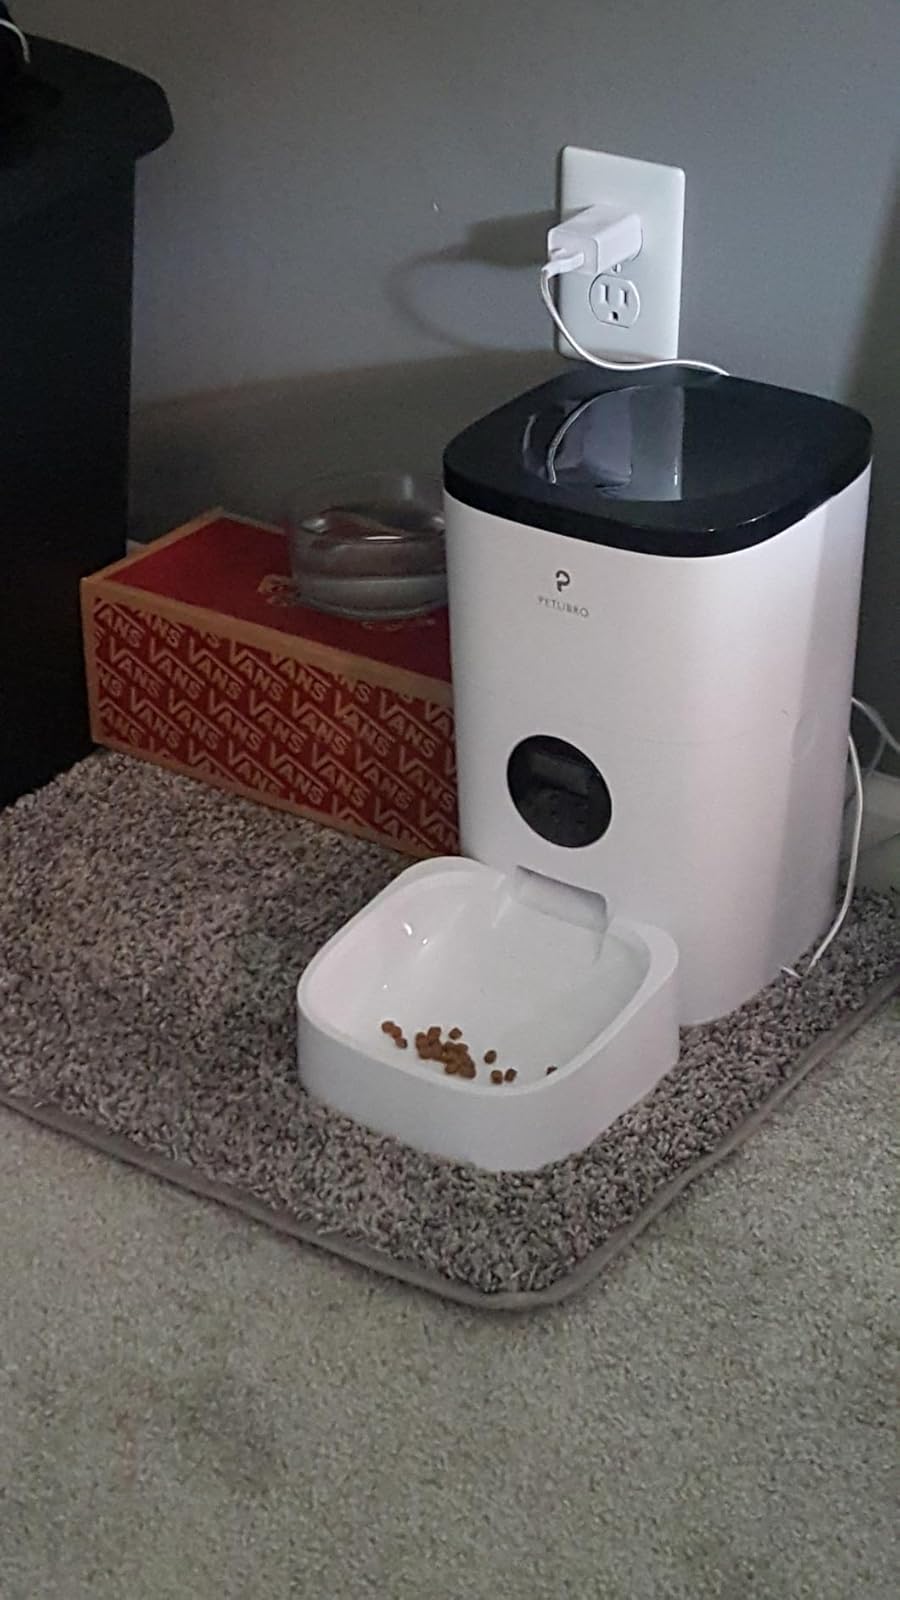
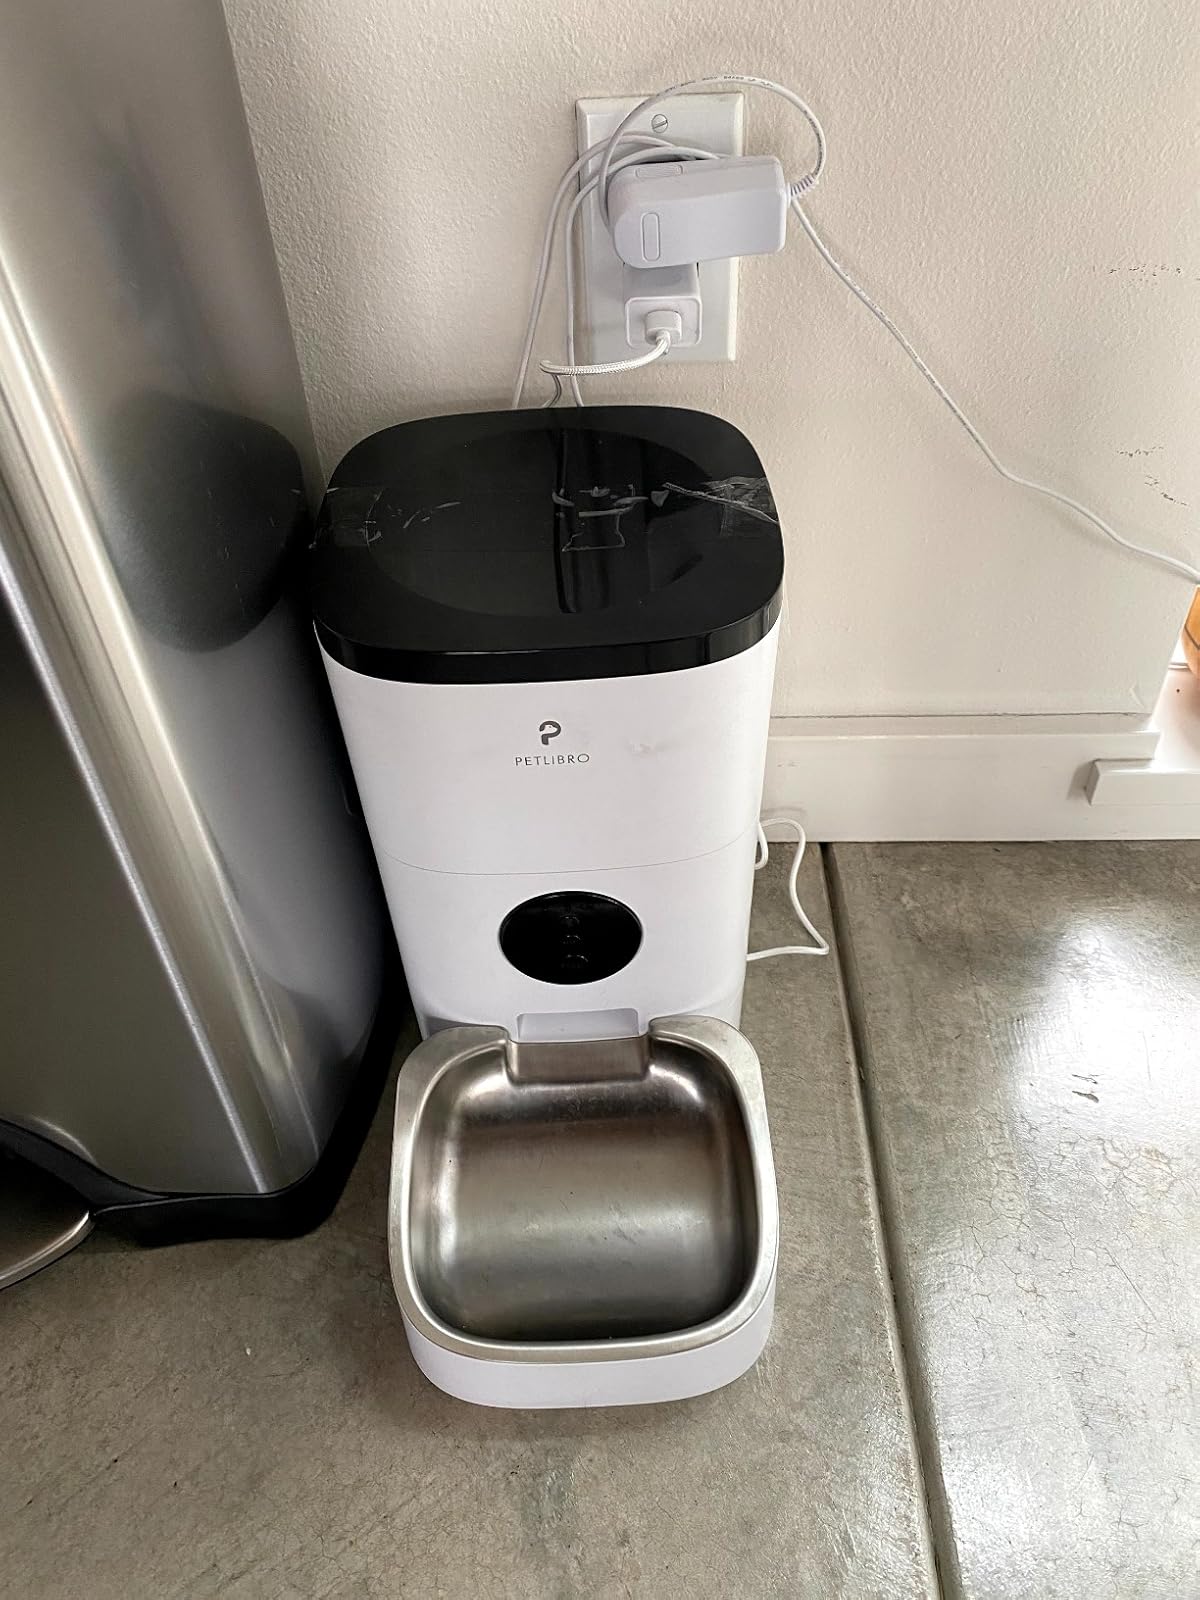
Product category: items_feeder
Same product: yes